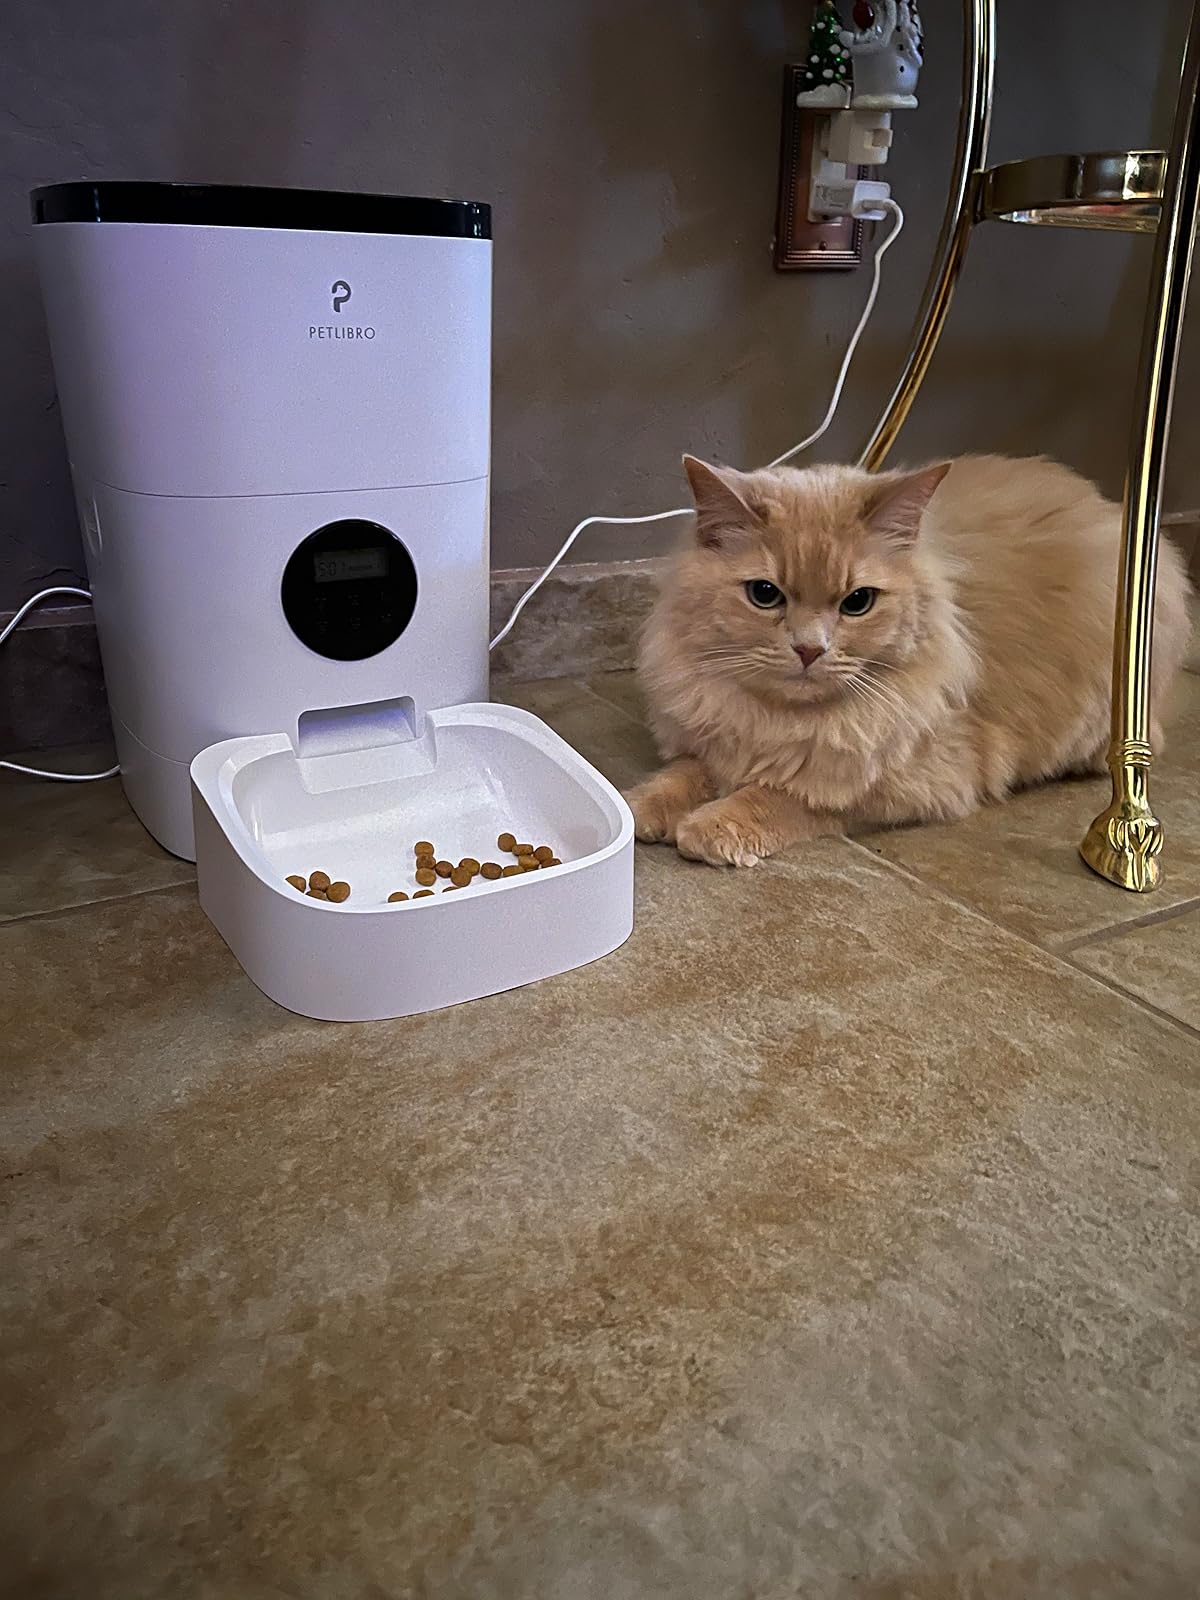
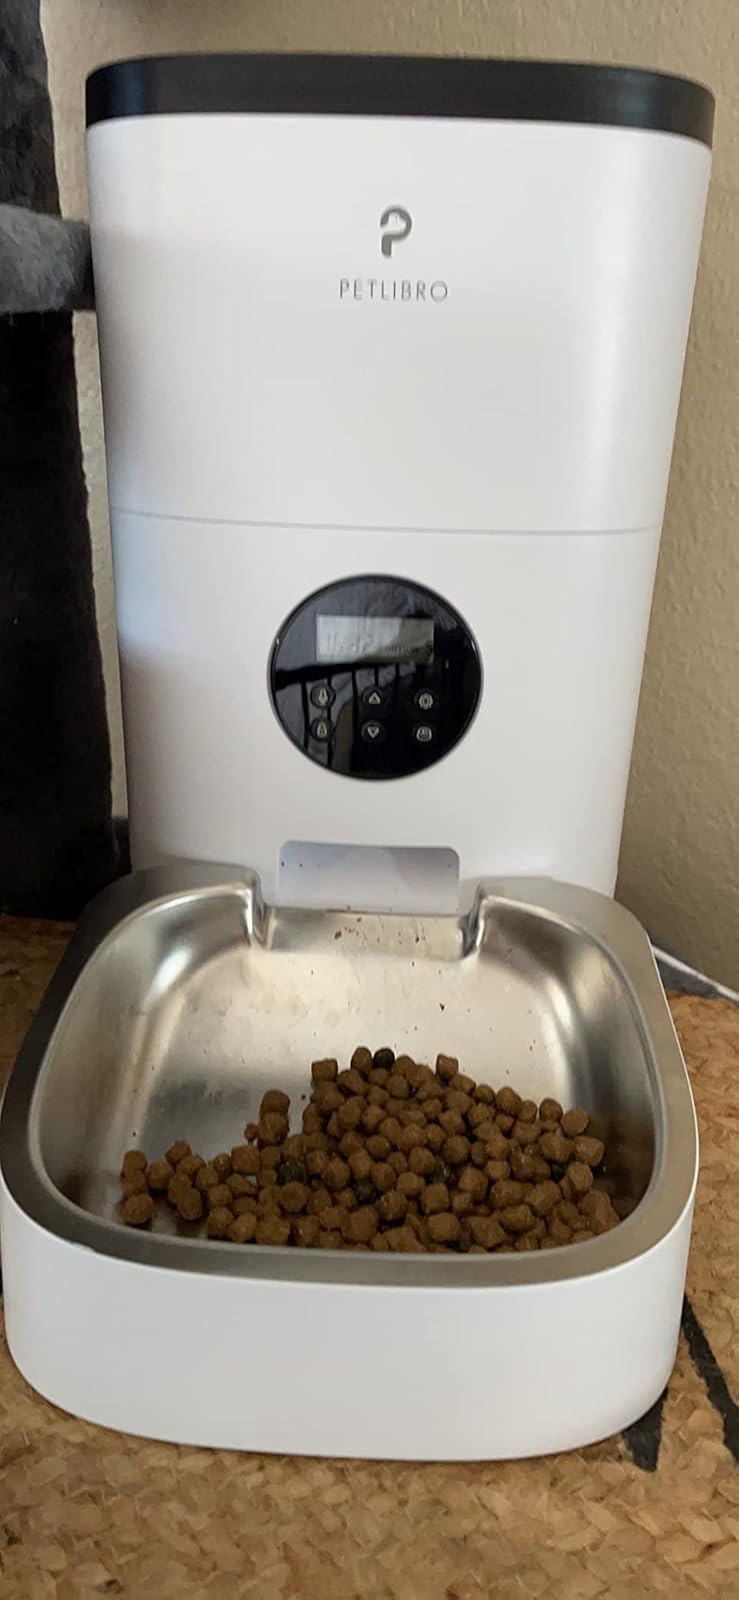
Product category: items_feeder
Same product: yes